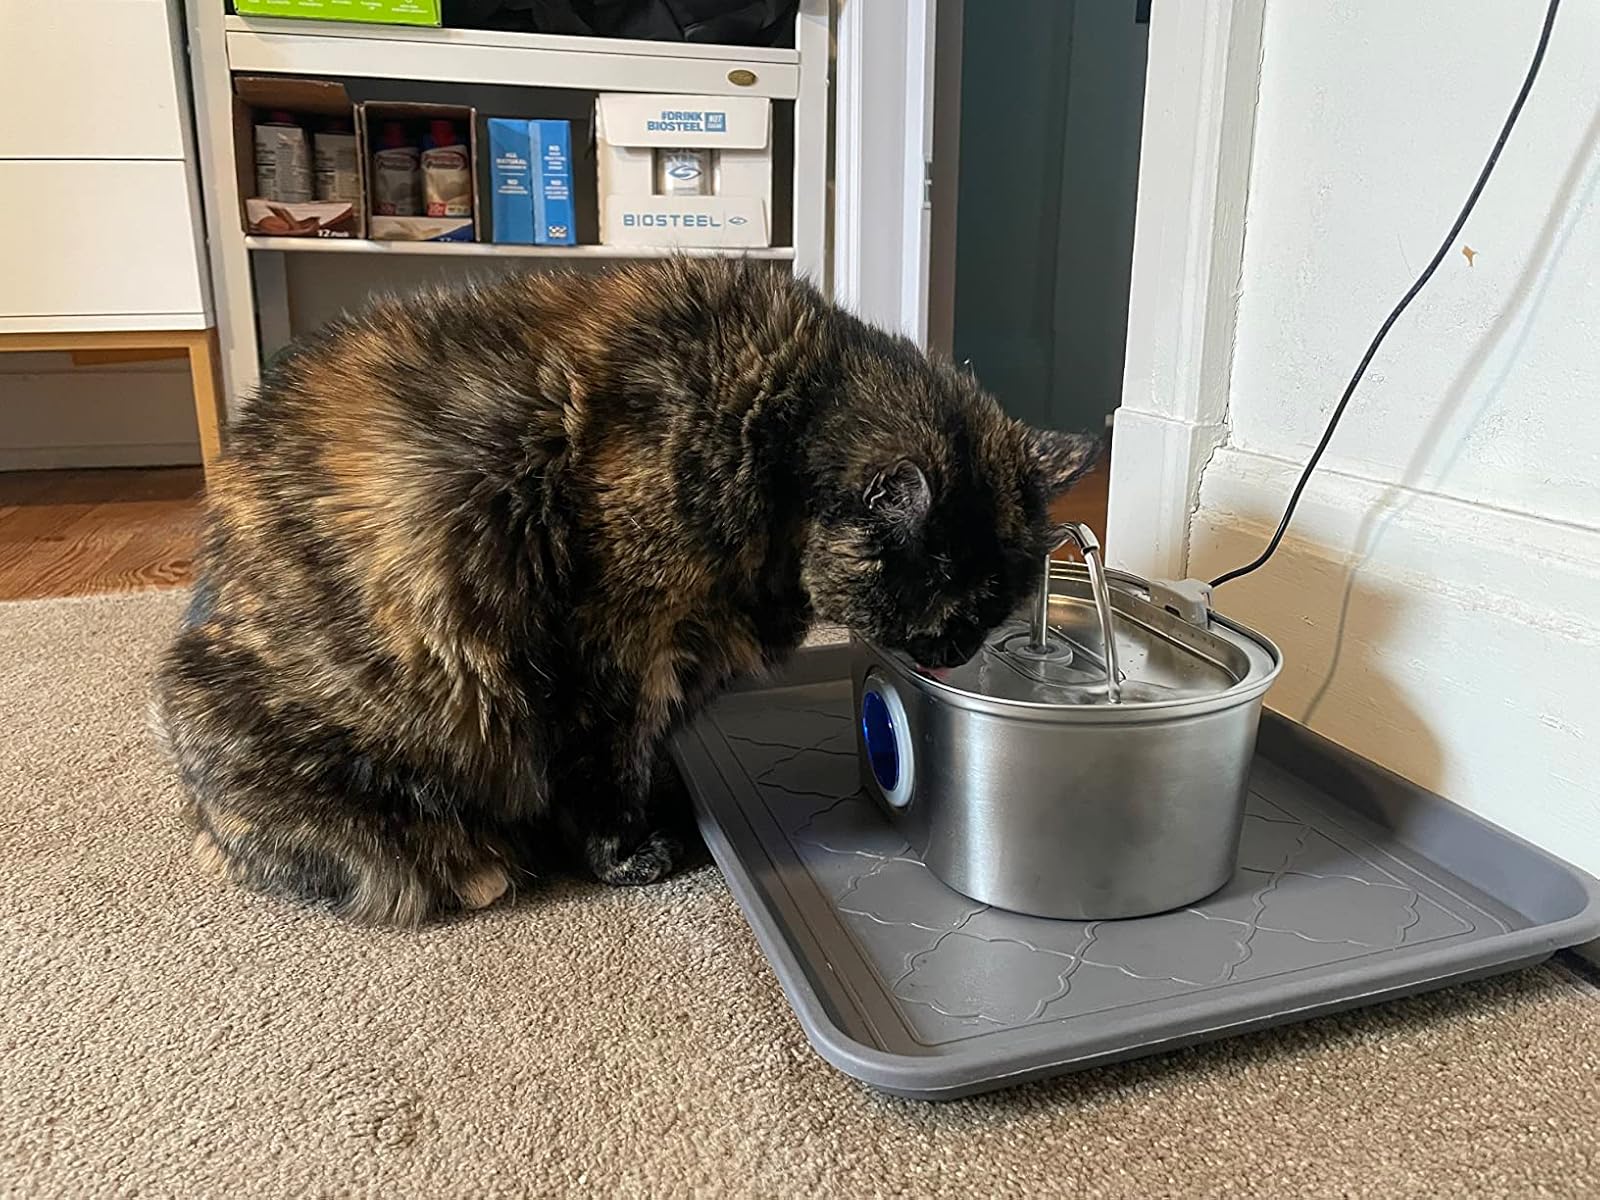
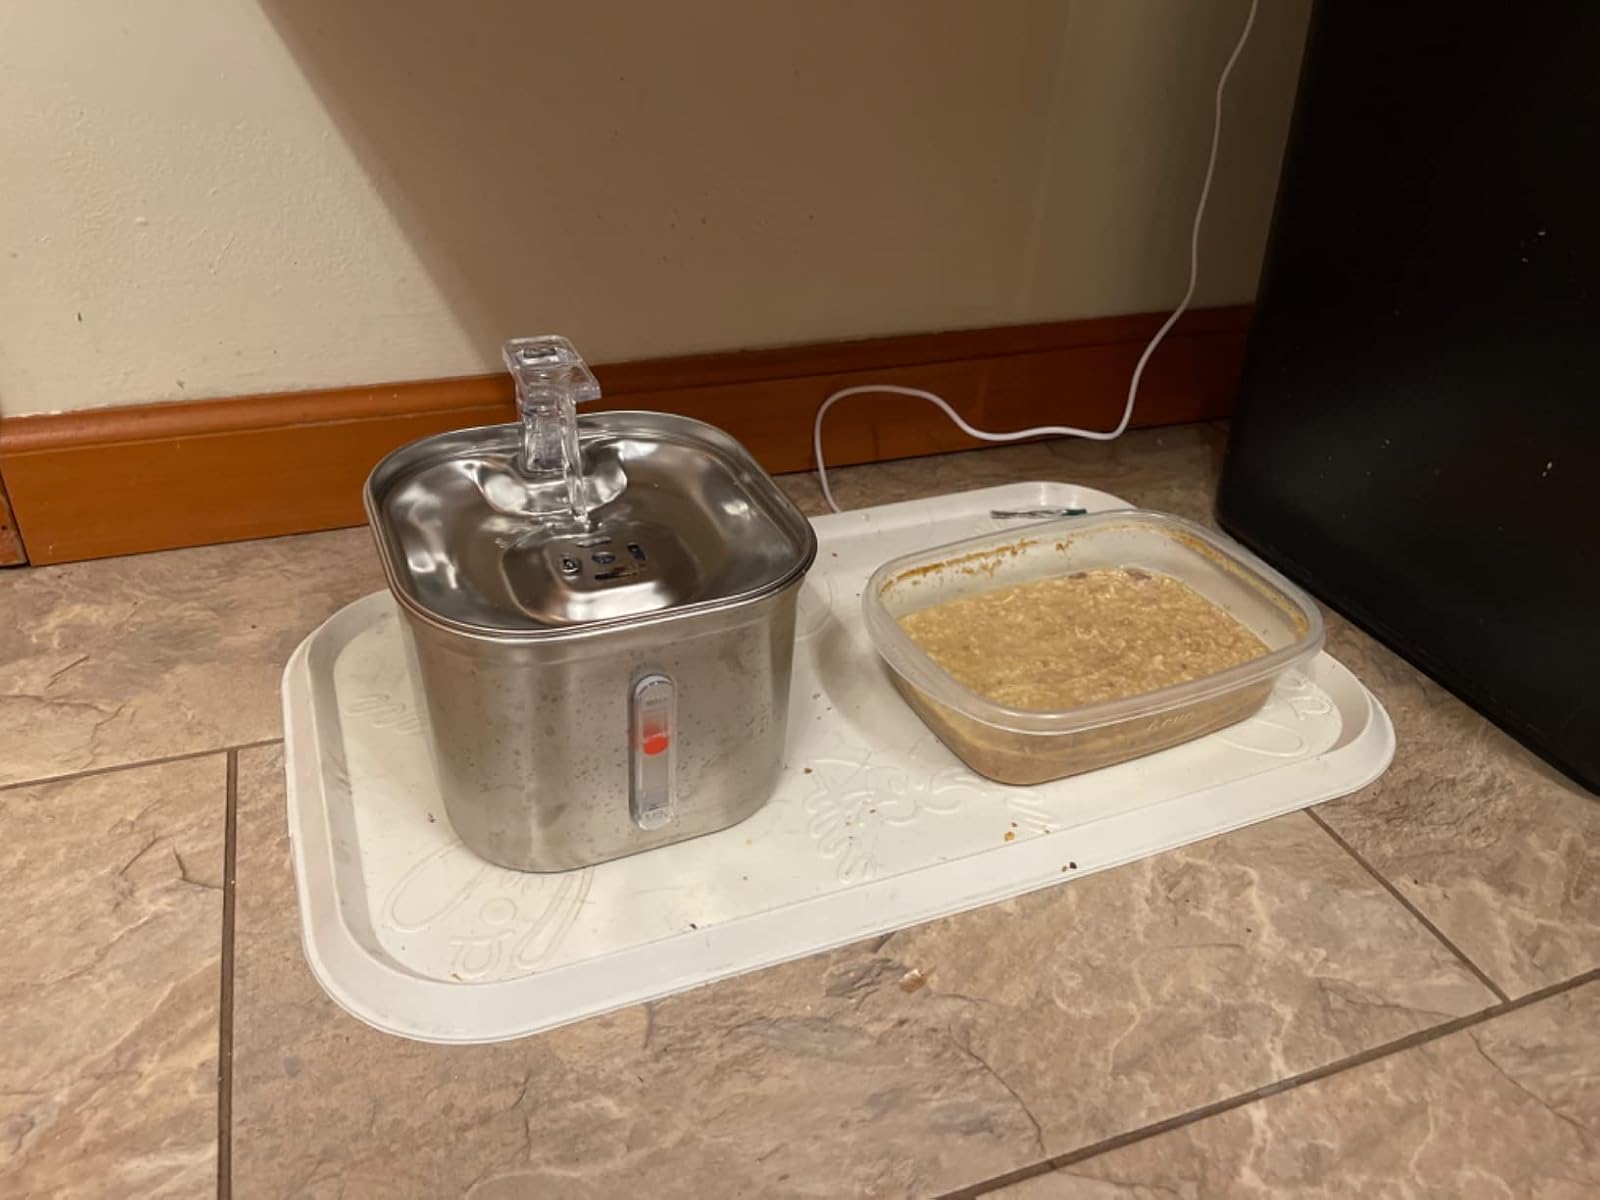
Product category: items_bowl
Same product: no